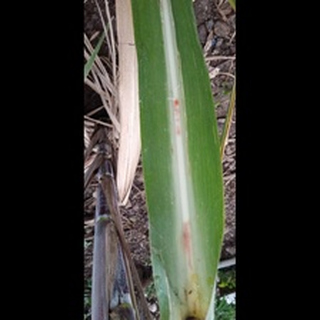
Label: sugarcane_red_rot